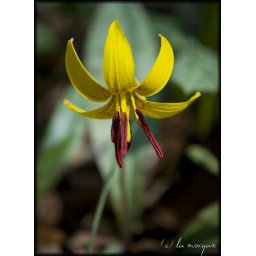
another yellow flower in the sunlight!used a +4 close up filter on my 18-55mm nikon lens